Alpine Brigade "Tridentina"

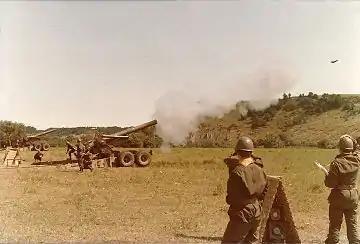
1st Heavy Artillery Group "Adige" firing its M115 howitzers

After the 1975 reform the 4th Alpine Army Corps was responsible to defend the Italian border along the main chain of the alps from the Swiss-Austrian-Italian border tripoint in the west to the Italian-Yugoslavian border in the east. In case of war with Yugoslavia the 4th Alpine Army Corps would remain static in its position guarding the left flank of the 5th Army Corps, which would meet the enemy forces in the plains of Friuli-Venezia Giulia. The only brigade which would have seen combat in such a case would have been the Julia.